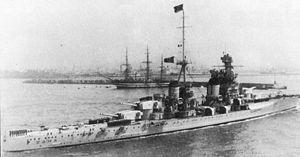
Cette liste dresse les plus grandes catastrophes maritimes pendant la Seconde Guerre mondiale au regard du nombre de victimes. Du fait de son contexte, une Seconde Guerre mondiale sanguinaire entachée de nombreux drames, ces catastrophes resteront longtemps quasi ignorées.